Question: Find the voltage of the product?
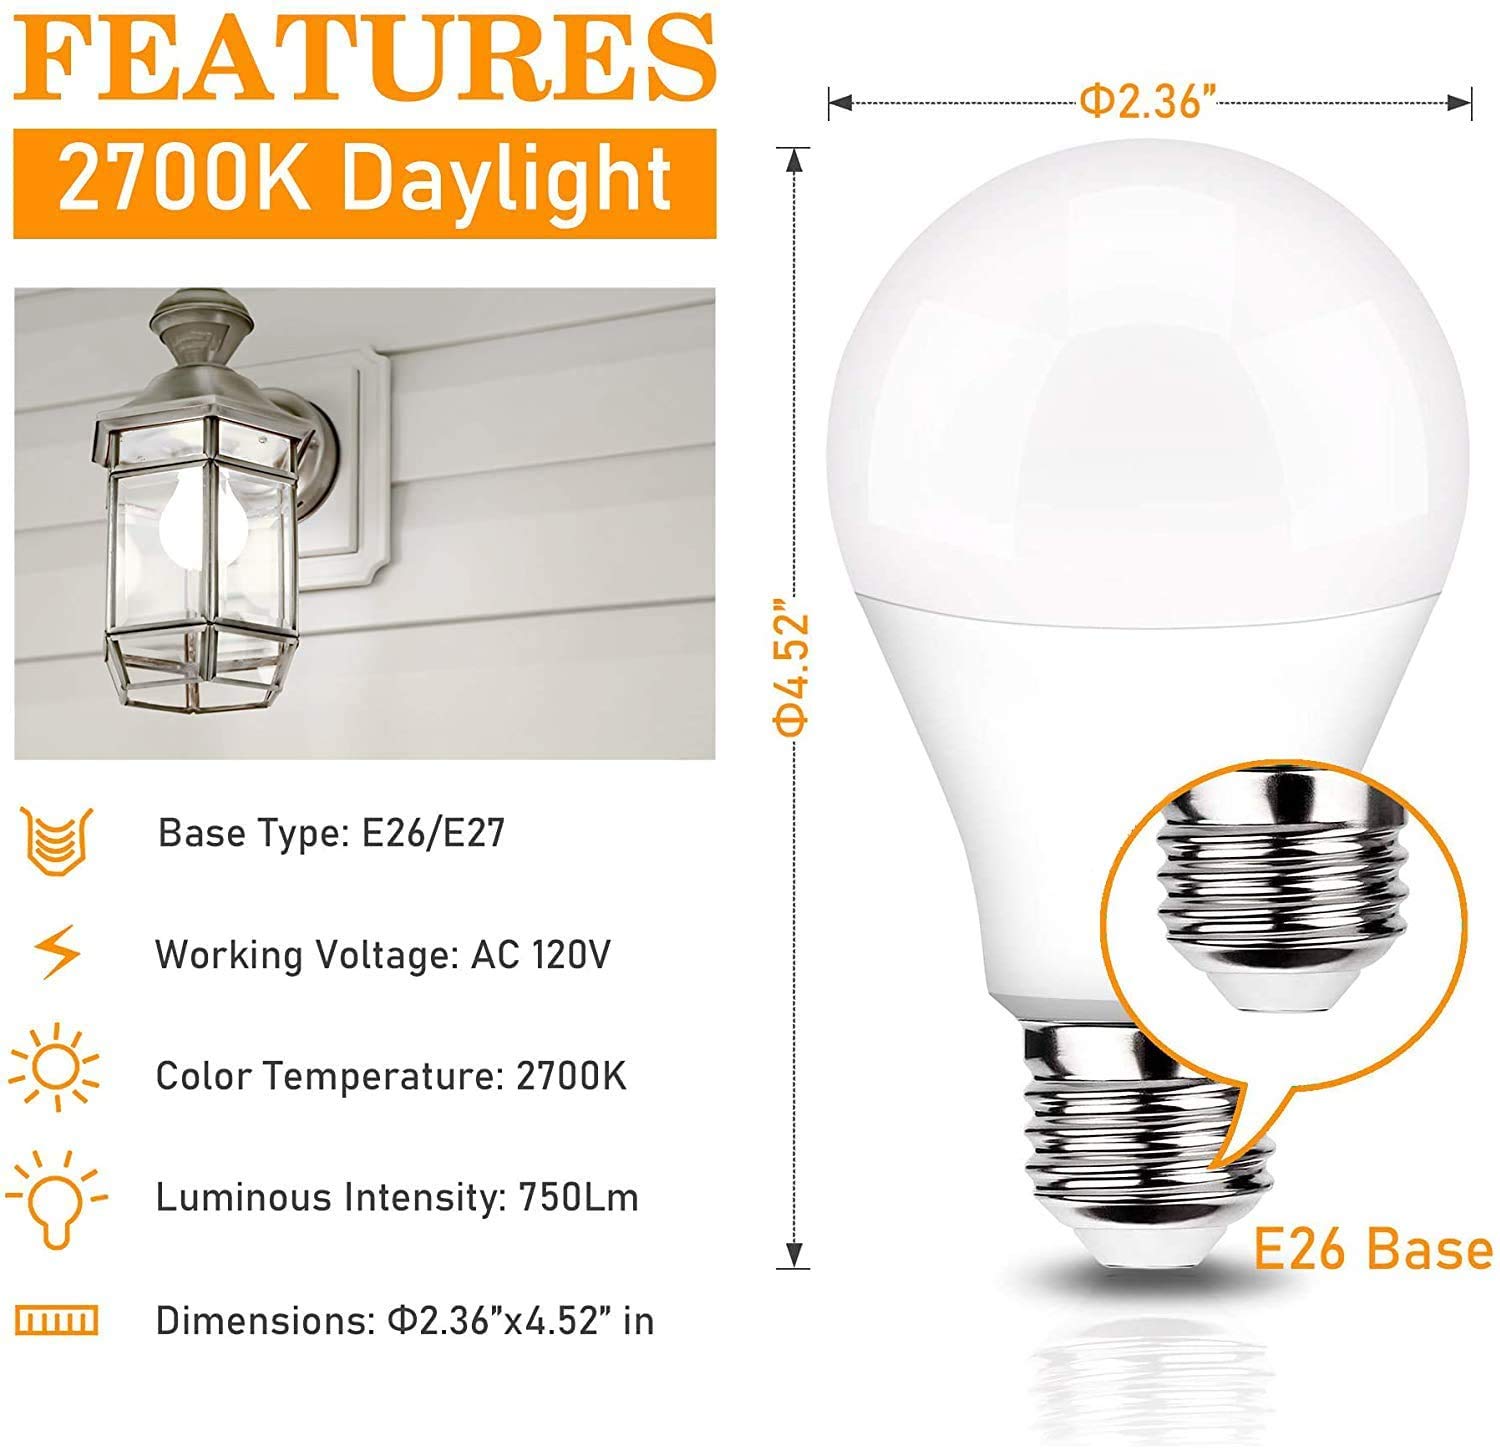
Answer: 120.0 volt